Dornier Do 17

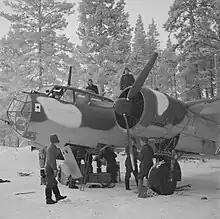
Do 17Z of the Finnish Air Force, January 1942

The initial production variants were the Do 17E-1 bomber, which was tested with two Daimler-Benz DB 600, and Do 17F-1 reconnaissance aircraft, powered like the early prototypes with BMW VI engines, which entered production in late 1936. The first Luftwaffe units converted to the Do 17 in early 1937.